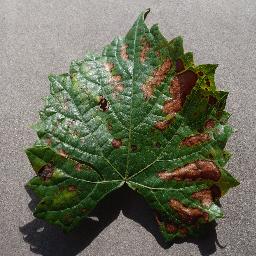
Label: Grape___Esca_(Black_Measles)